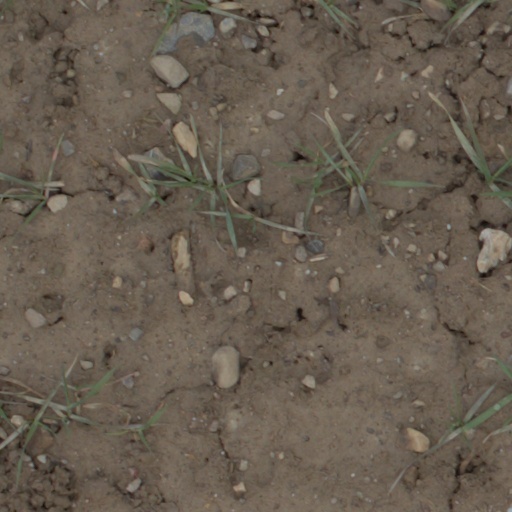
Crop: wheat